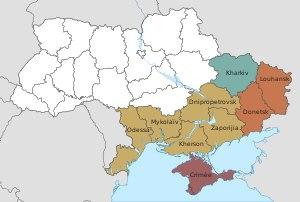
Les manifestations au printemps 2014 en Ukraine se déroulent pendant la crise ukrainienne de 2013-2014 dans de nombreuses villes de l'Est et du Sud de l'Ukraine en réaction au mouvement Euromaïdan. Ces manifestations antimaïdans sont parfois désignées sous le nom de Printemps russe par certains médias avant d'évoluer dans le Donbass, en une insurrection armée séparatiste.